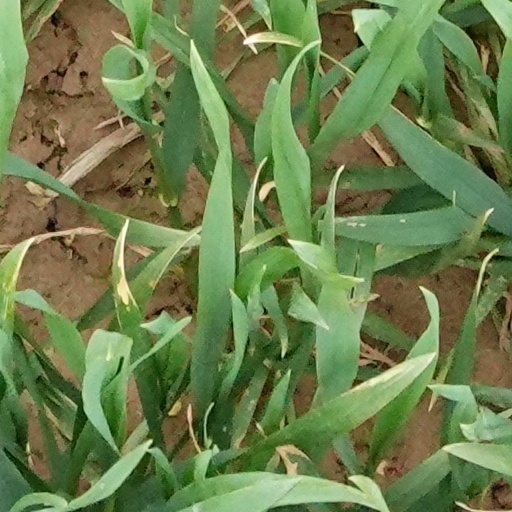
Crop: wheat